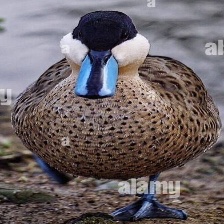
Species: PUNA TEAL
Scientific name: ANAS PUNA
ImageNet parent category: drake